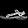
Label: Sandal